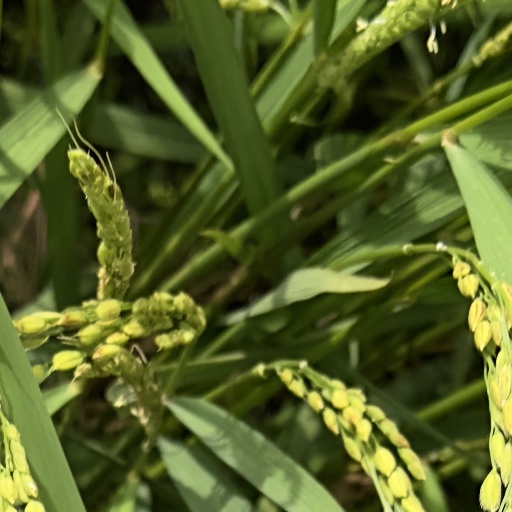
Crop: rice